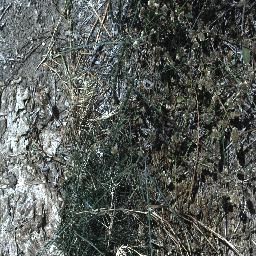
Label: parkinsonia